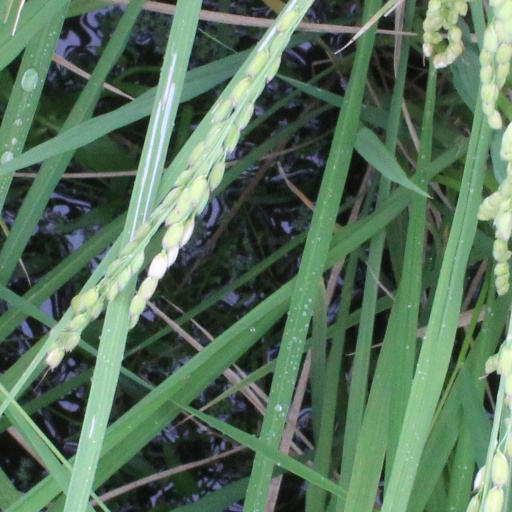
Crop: rice